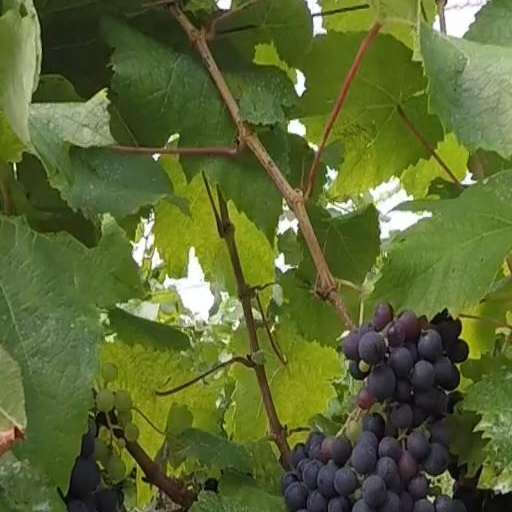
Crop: grape